Have You Seen Tom Thumb?

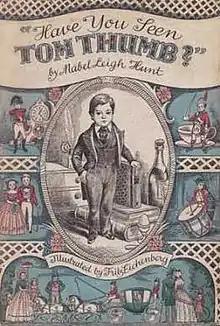
First edition (publ. J.B. Lippincott)

Have You Seen Tom Thumb? is a biography of General Tom Thumb written for children by Mabel Leigh Hunt. It tells the story of Charles Sherwood Stratton, a charming and humorous dwarf who traveled all over the world with the showman P. T. Barnum. The book, illustrated by Fritz Eichenberg, was first published in 1942 and was a Newbery Honor recipient in 1943.